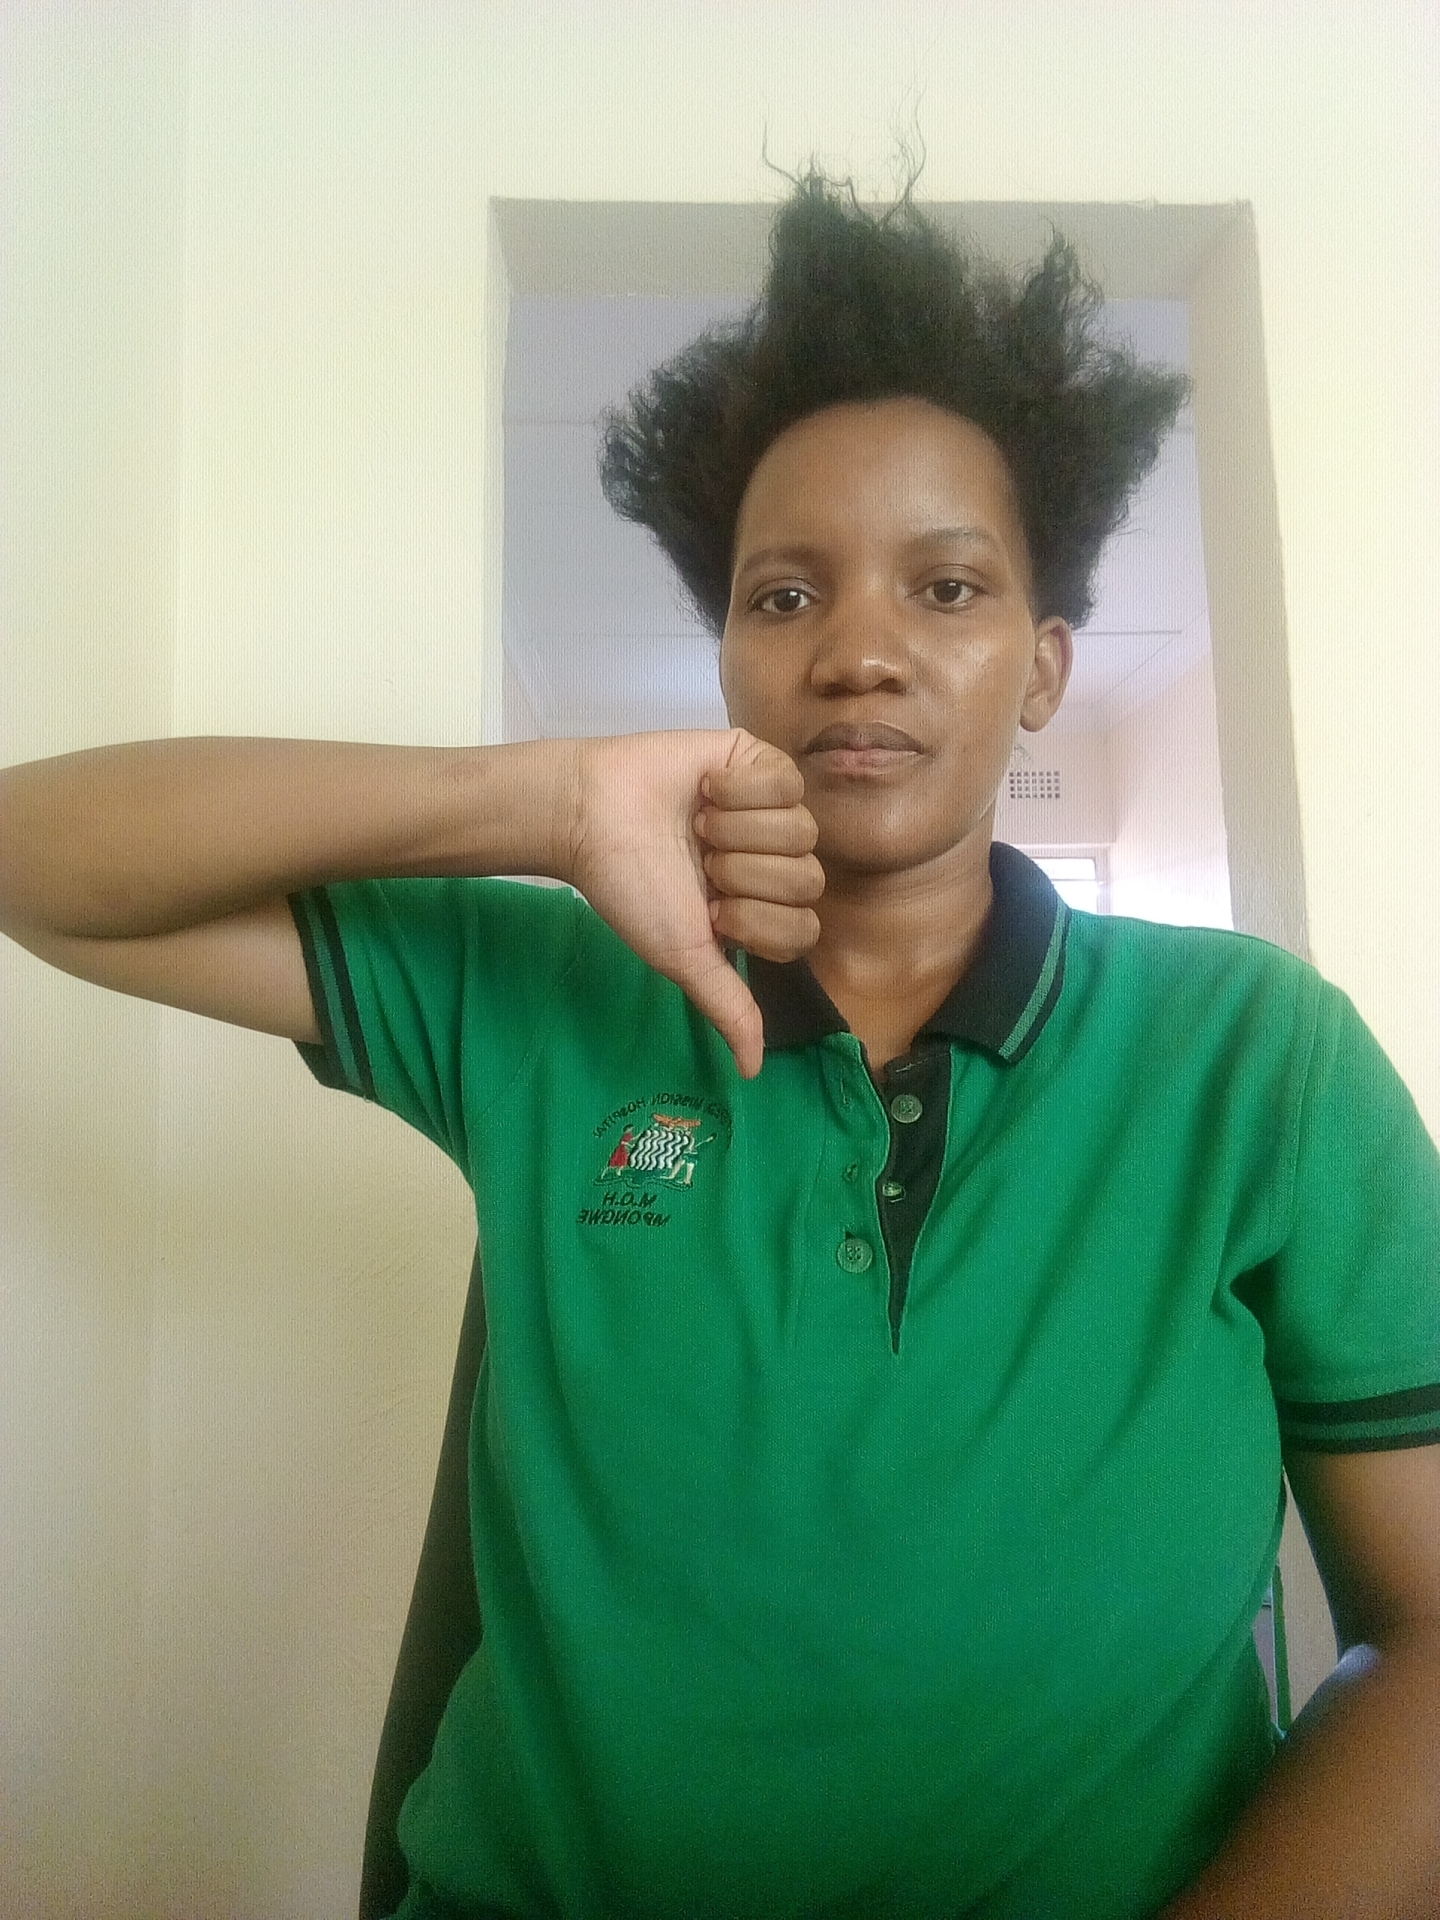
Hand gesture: dislike